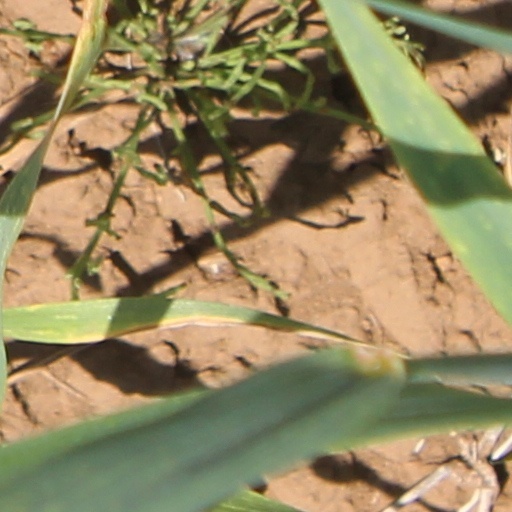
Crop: wheat